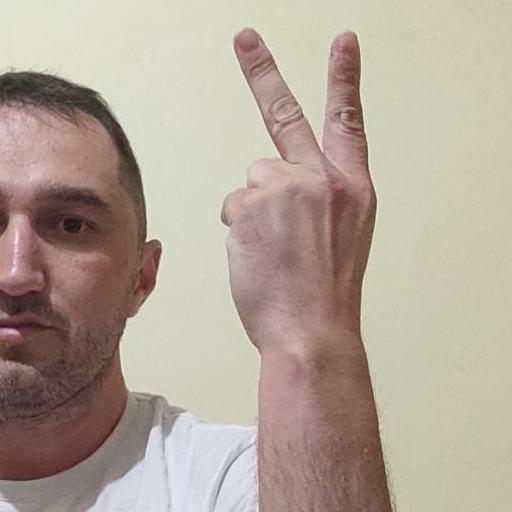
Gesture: peace_inverted